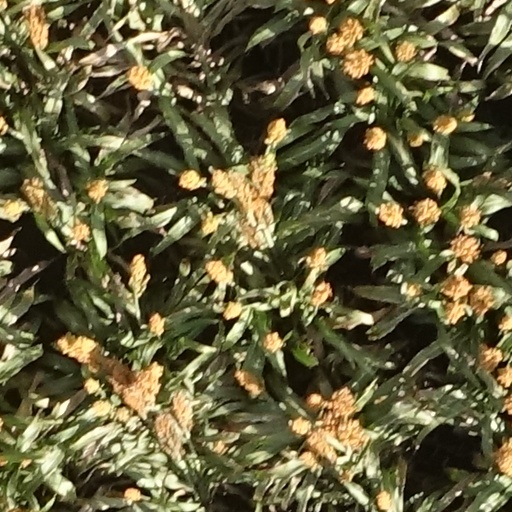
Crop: sorghum